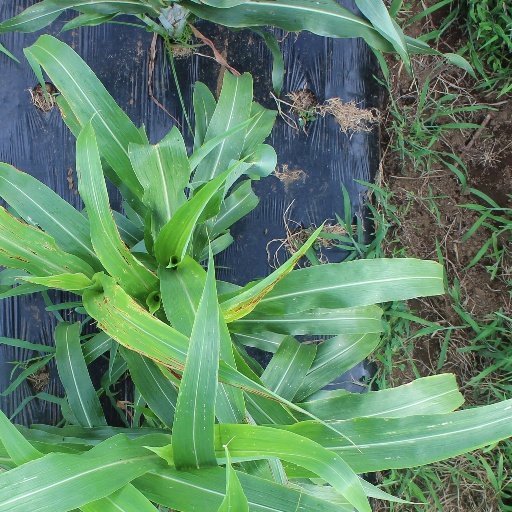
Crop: sorghum